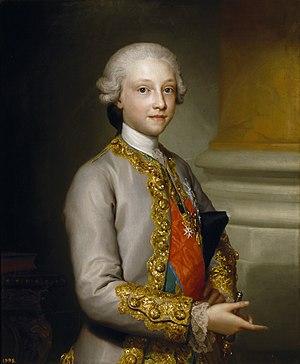
Gabriel Antoine de Bourbon, prince de Naples et de Sicile puis infant d'Espagne, est né le 11 mai 1752 à Portici, dans le royaume de Naples, et mort au palais de l'Escurial, en Espagne, le 23 novembre 1788, est un membre de la famille royale d'Espagne. Fils du roi Charles III d'Espagne et de son épouse Marie-Amélie de Saxe, il est, par son mariage avec l'infante Marie-Anne-Victoire de Portugal, à l'origine du rameau de Bourbon-Bragance et l'ancêtre des ducs de Marchena, de Durcal, d'Ansola et d'Hernani.